Question: Please indicate a possible affordance area of hold_book that can be used for holding
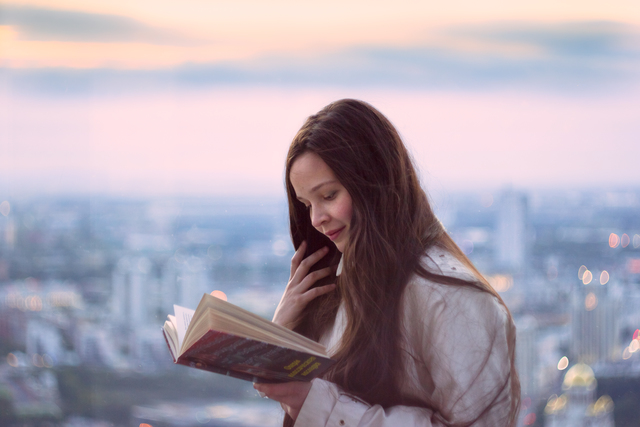
Answer: [160.5, 295.5, 331.5, 389.5]